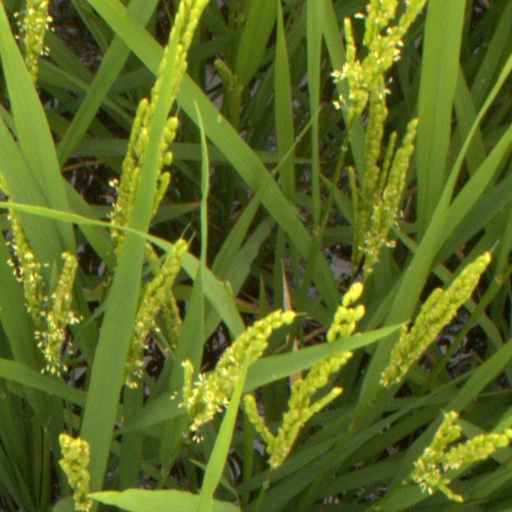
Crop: rice